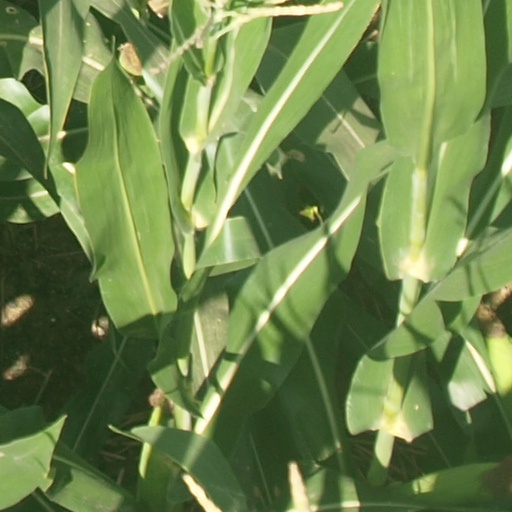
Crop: maize; corn